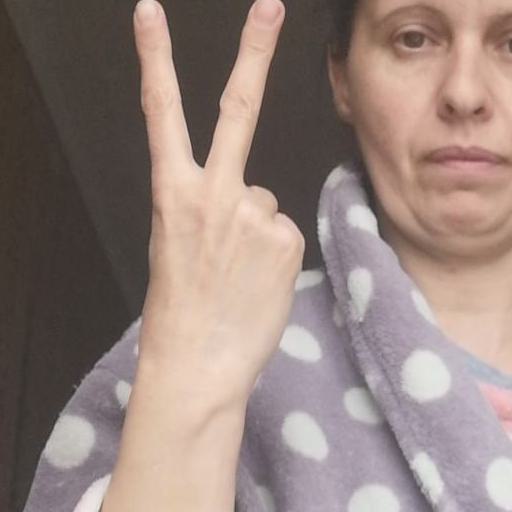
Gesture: peace_inverted